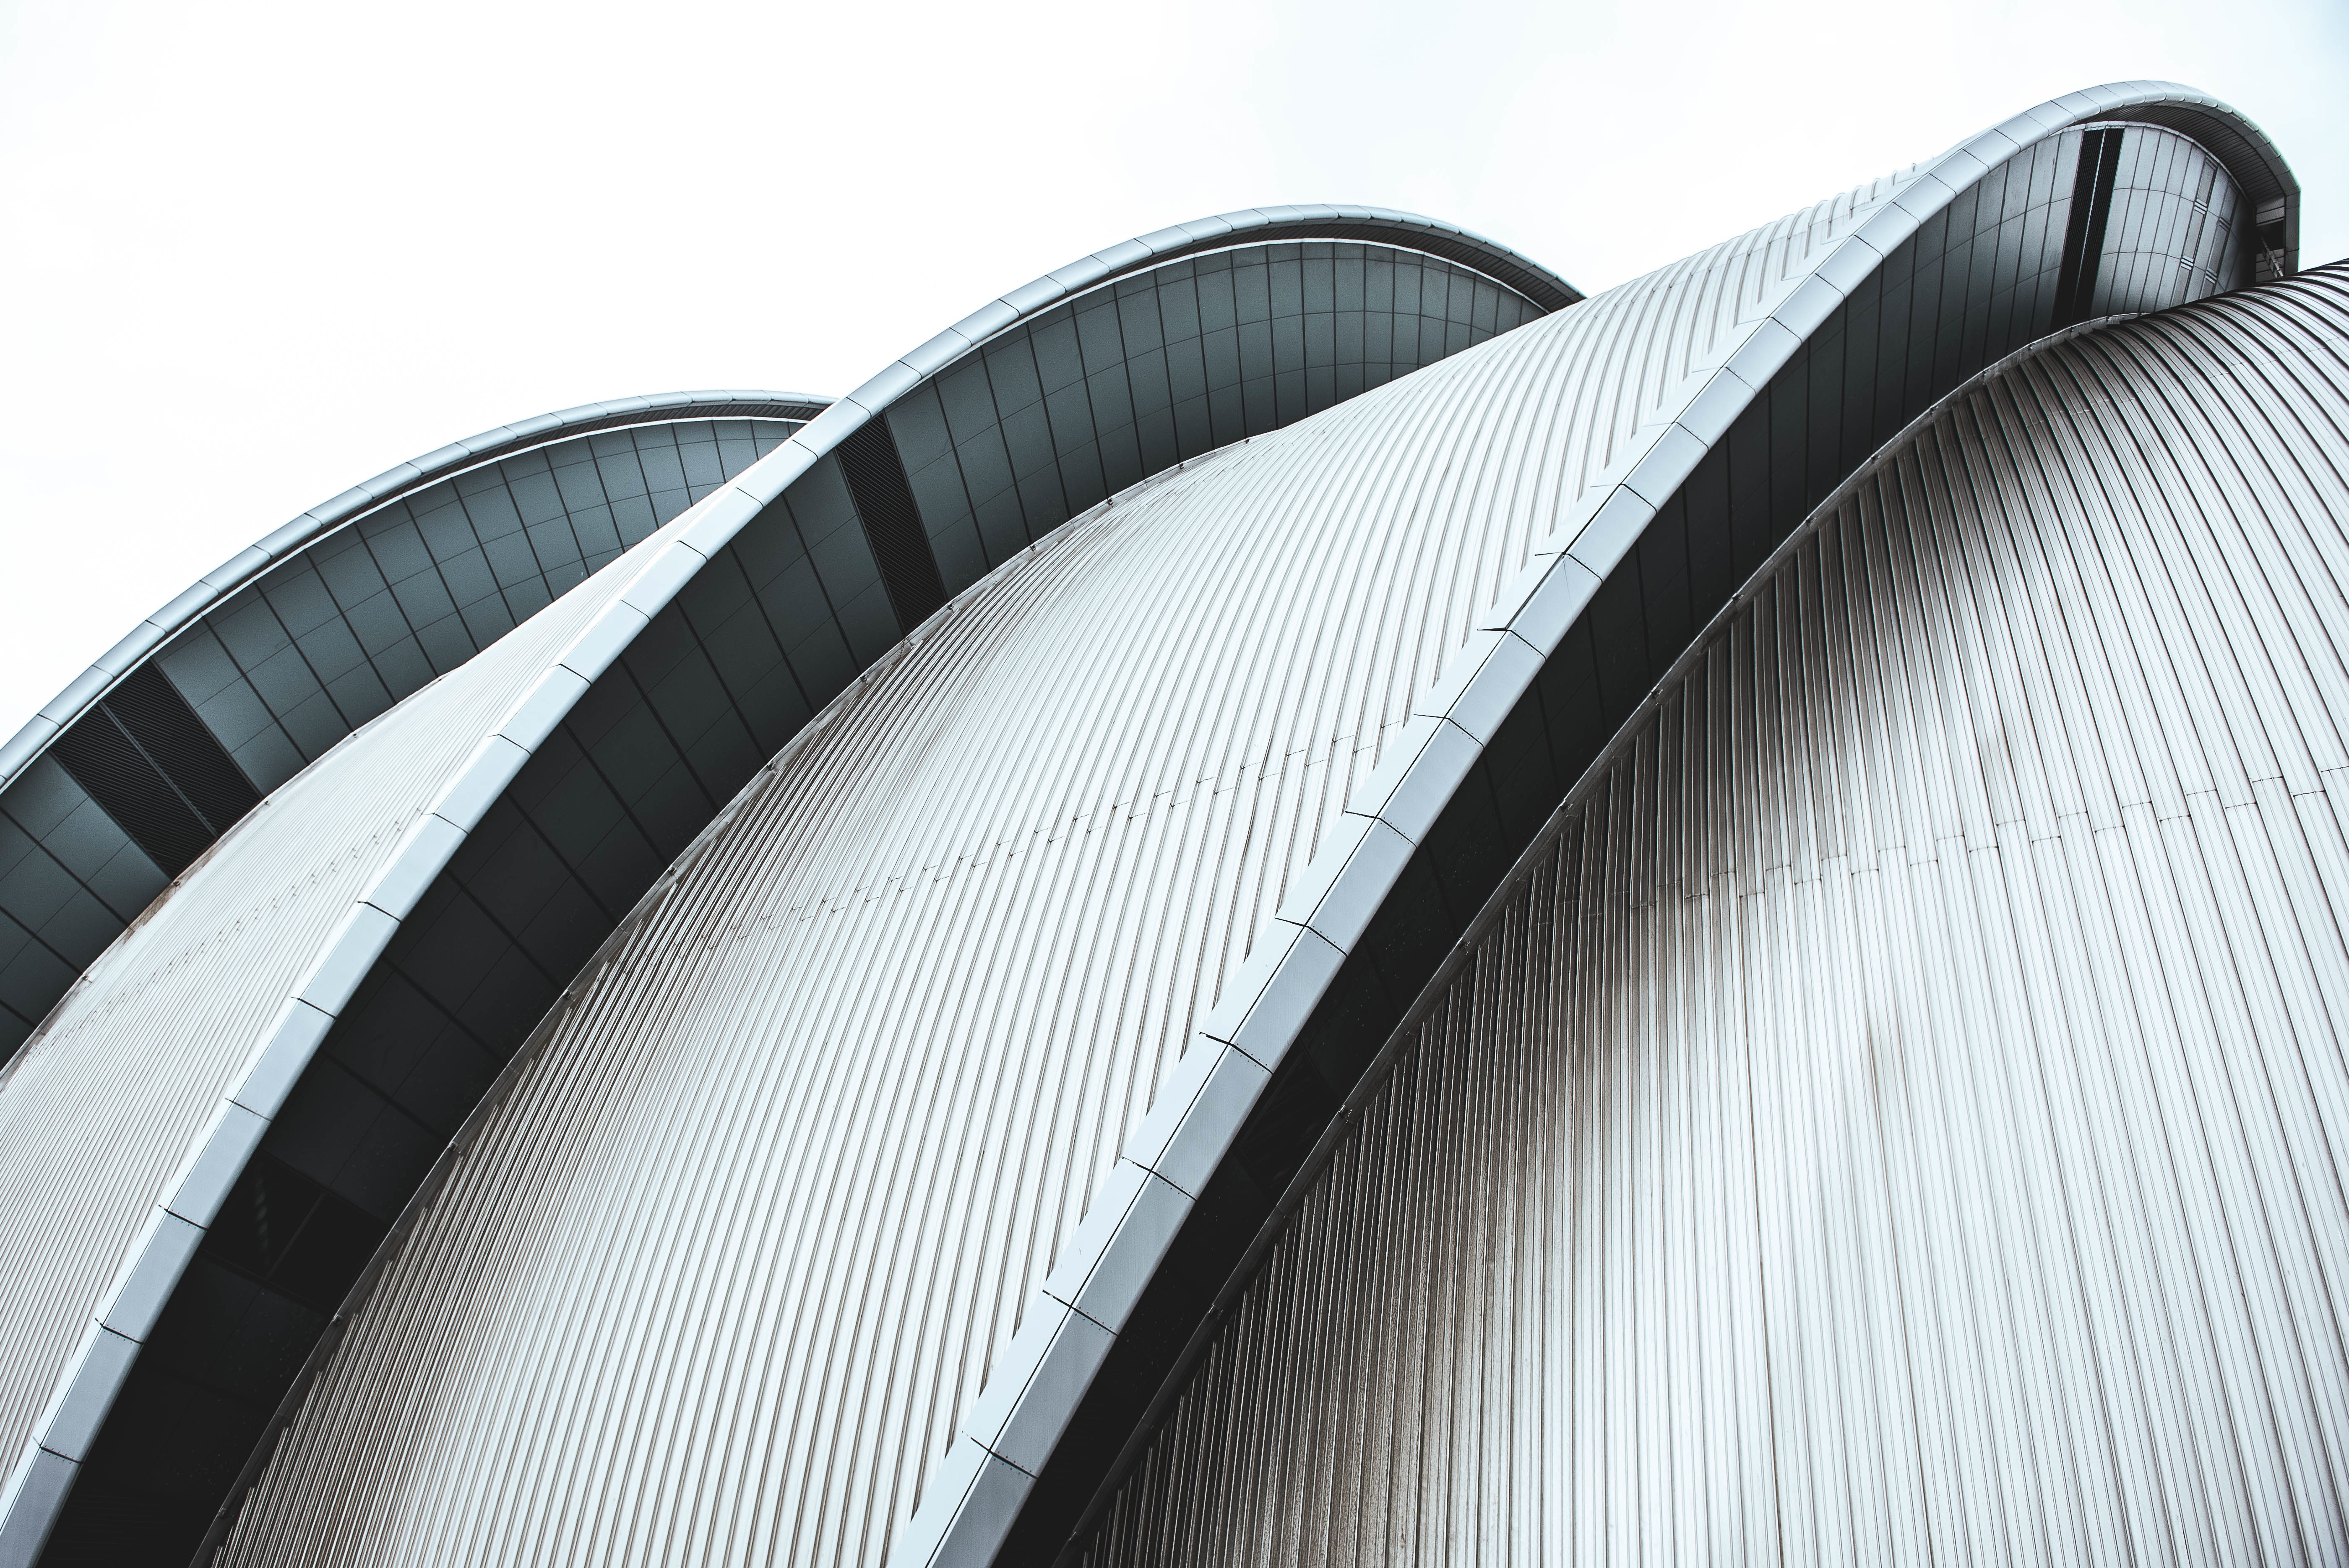
wheel, spoke, tire, grille, rim, automotive exterior, automotive tire